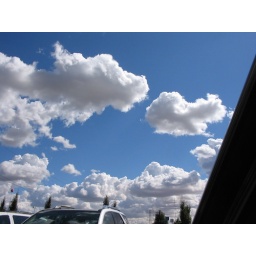
from lone tree way in the car